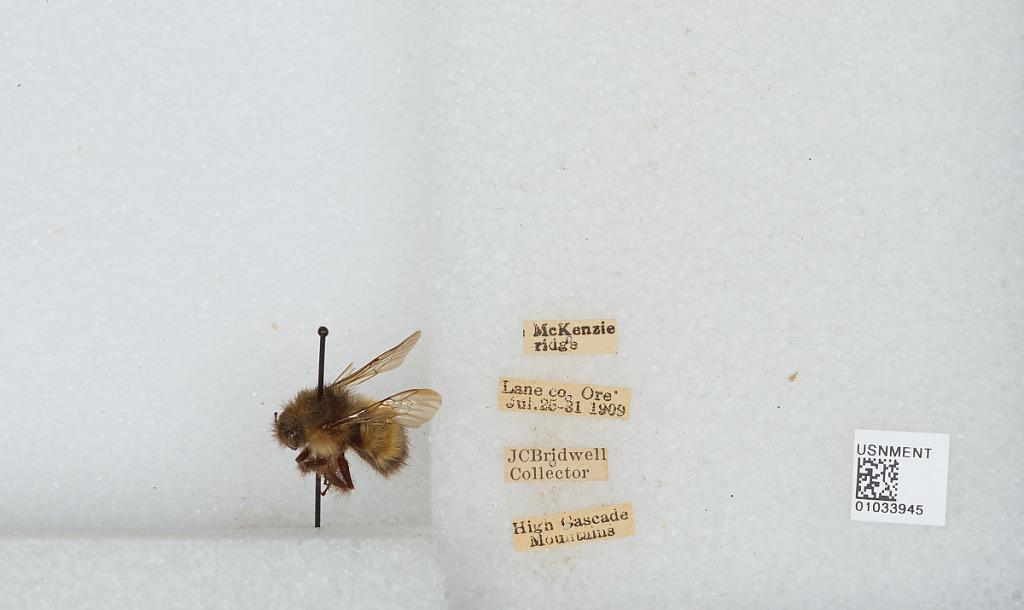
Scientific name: Bombus (Pyrobombus) sitkensis Nylander
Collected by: J. Bridwell
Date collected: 1909-7-25
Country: United States
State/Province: Oregon
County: Lane
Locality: McKenzie Ridge, High Cascade Mountains
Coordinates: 44.1753, -122.163